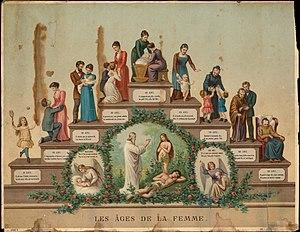
Chromolithographie de nombreuses déchirures dans le sens de la hauteur feuille tachée, de nombreuses traces brunes
Les âges de la vie sont une conception consistant à diviser la vie en plusieurs périodes.